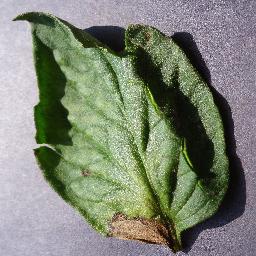
Label: Tomato___Late_blight